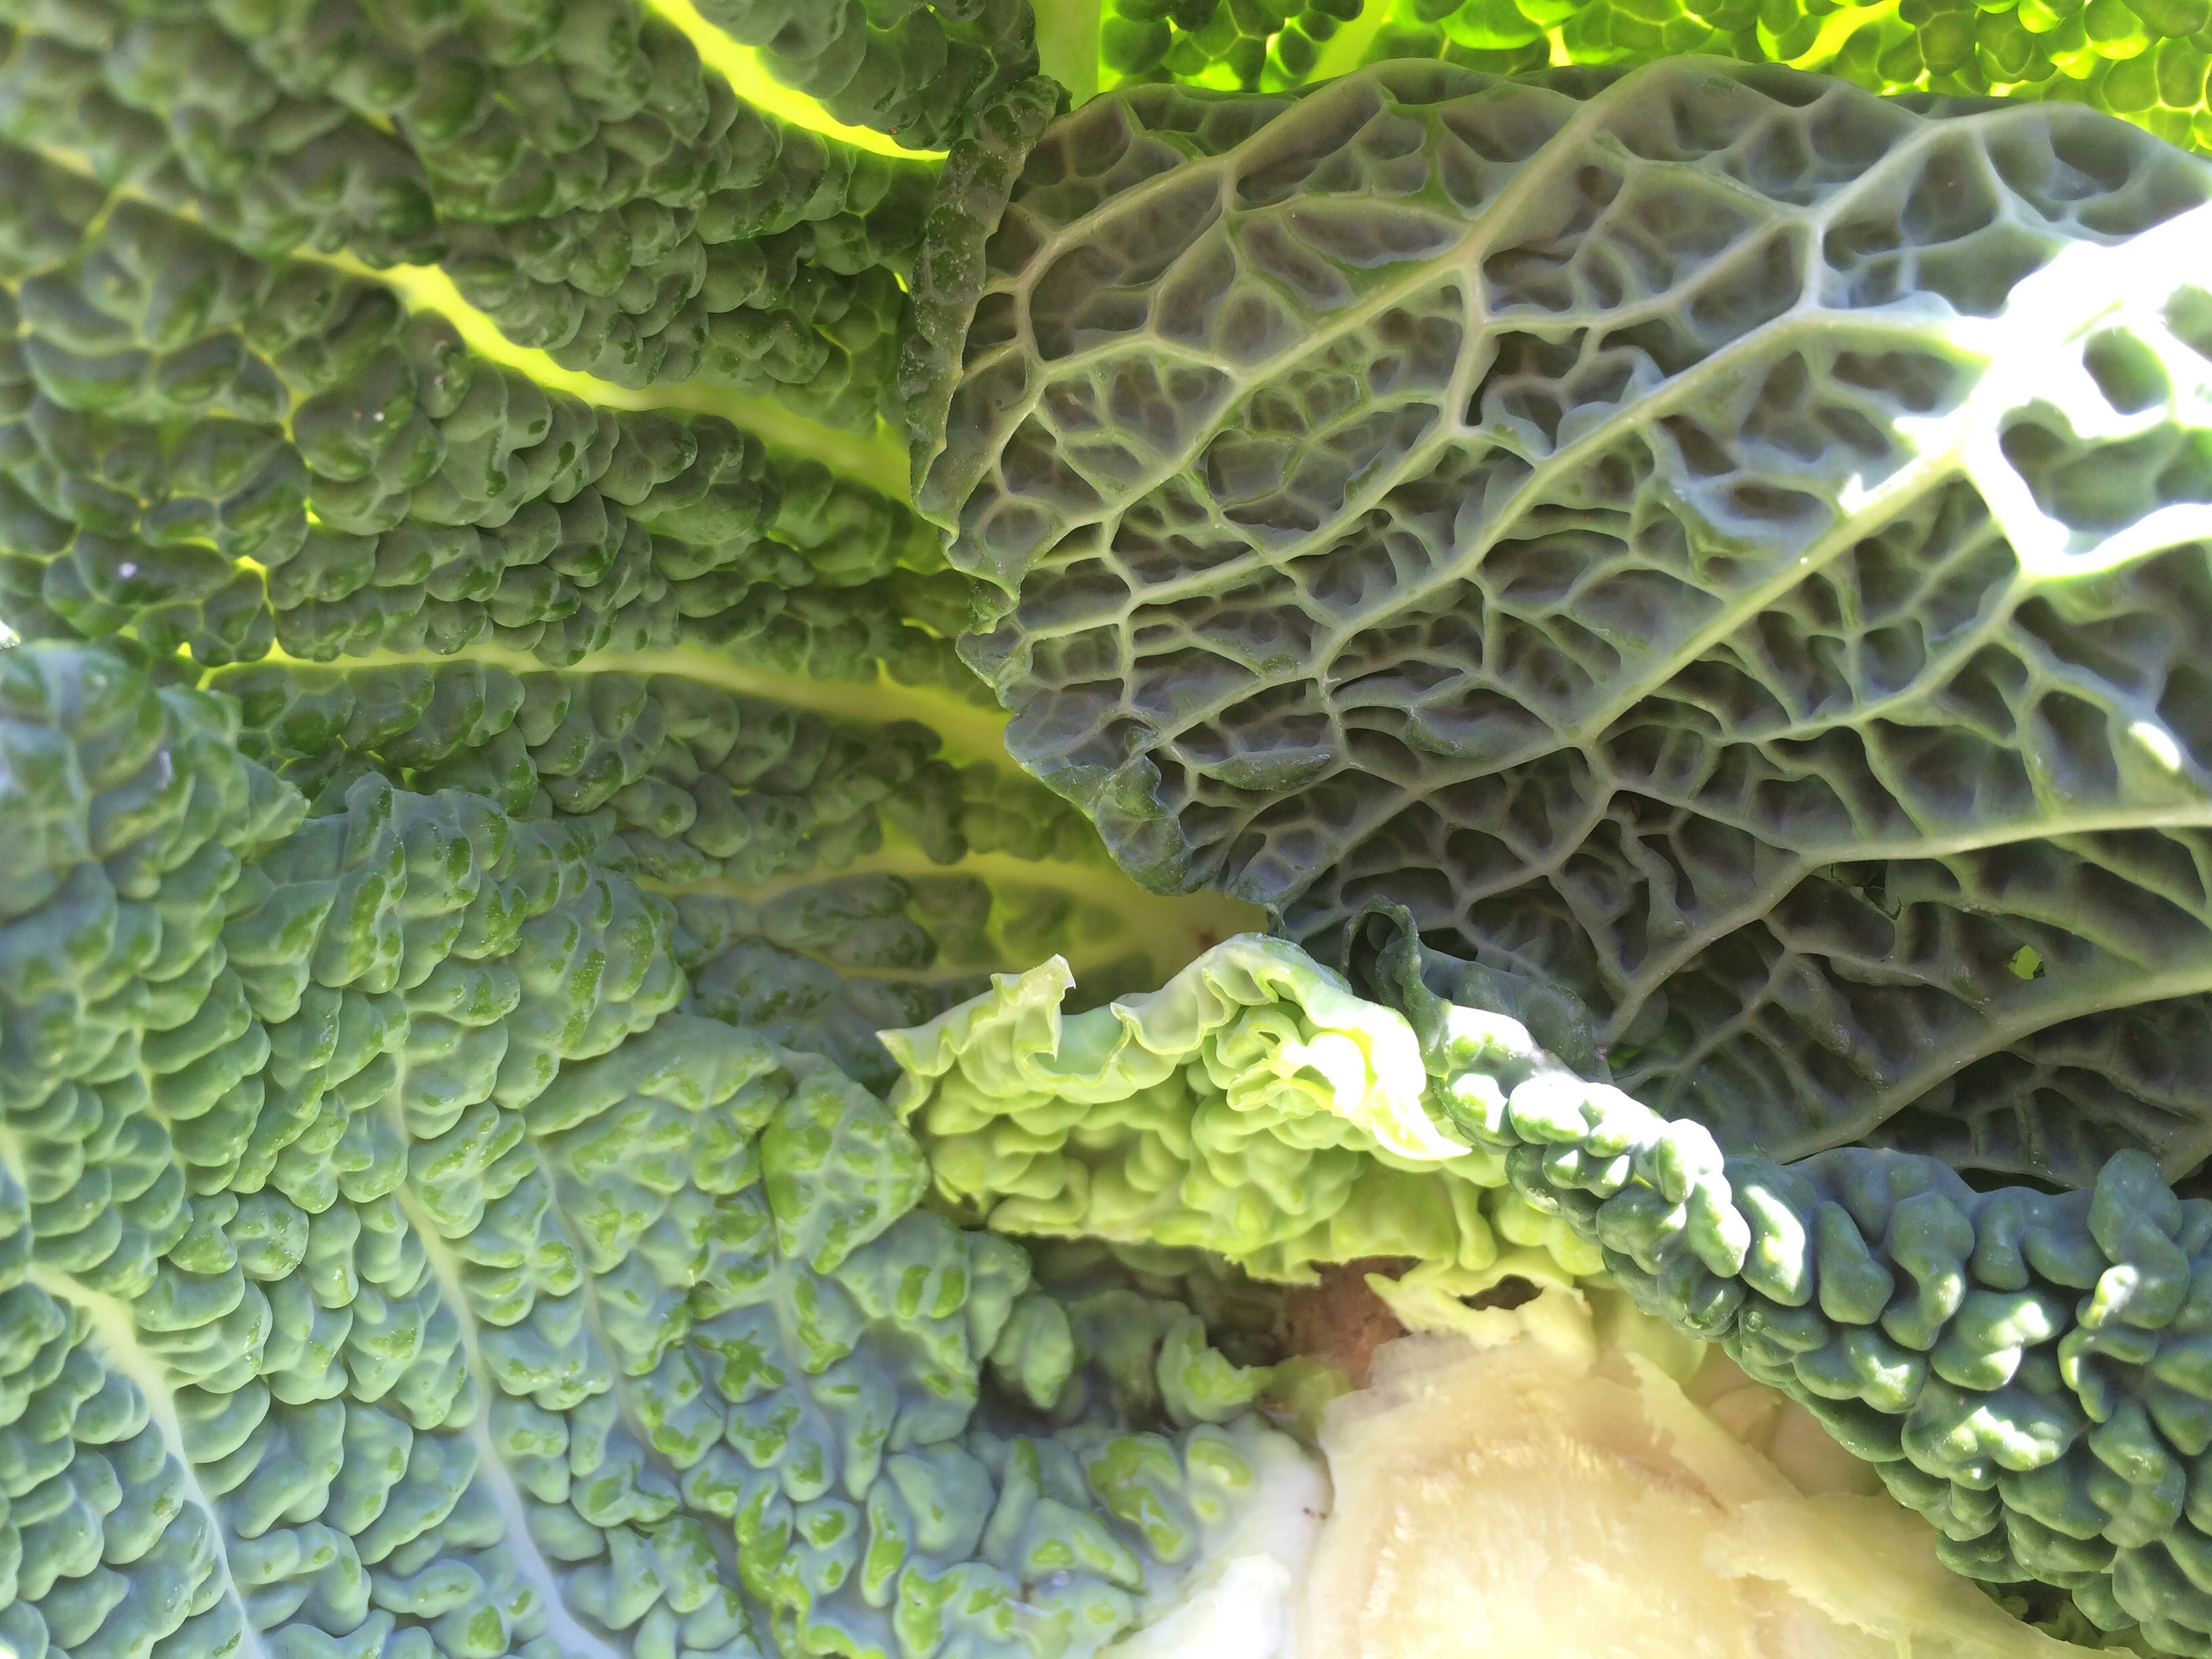
plant, leaf, flower, food, green, produce, vegetable, botany, stalk, kale, cabbage, savoy cabbage